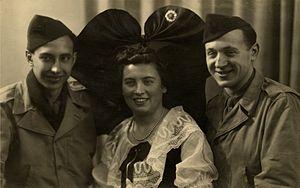
Jeune fille alsacienne en costume traditionnel avec ses filleuls de guerre, 1945
Wasselonne [vaslɔn] est une commune française, ancien chef-lieu de canton, désormais rattachée au Canton de Saverne dans le département du Bas-Rhin, en région Grand Est.